BMW M1 Procar Championship

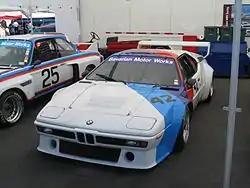
A Procar BMW M1, painted in the colour scheme used by BMW Motorsport

The BMW M1 Procar Championship, sometimes known simply as Procar, was a one-make auto racing series which featured professional drivers from the Formula One World Championship, World Sportscar Championship, European Touring Car Championship, and other international series, using identically modified BMW M1 sports cars. It was created by Jochen Neerpasch, head of BMW Motorsport GmbH, the racing division of automobile manufacturer BMW.